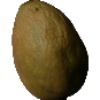
Label: Papaya 1